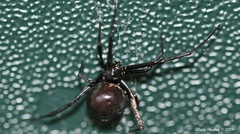
Species: Lactrodectus_hesperus